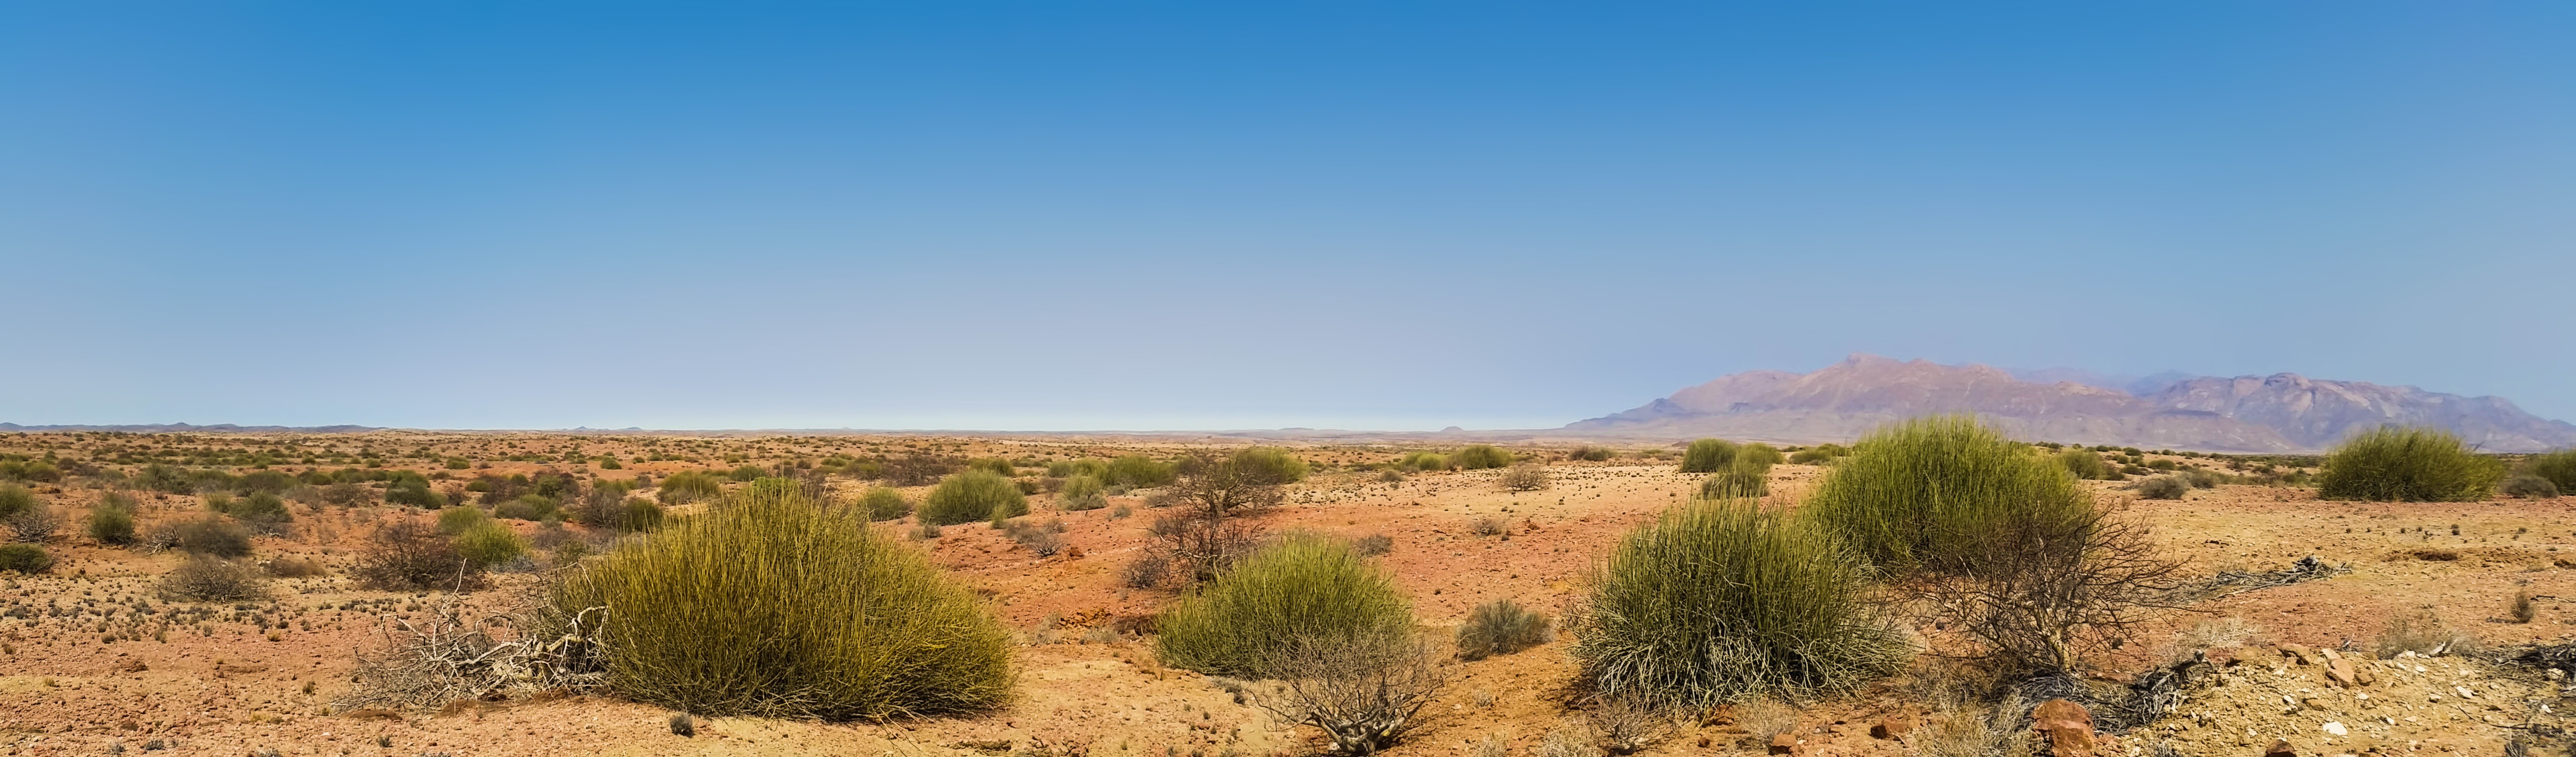
landscape, nature, wilderness, sky, field, prairie, desert, panorama, dry, africa, soil, savanna, plain, grassland, badlands, shrubs, plateau, wide, habitat, ecosystem, butte, steppe, namibia, heiss, karg, natural environment, aeolian landform, grass family, ecoregion, brandenberg